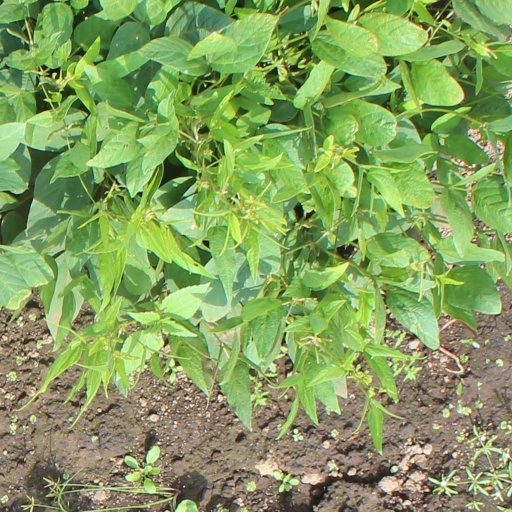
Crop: soybean